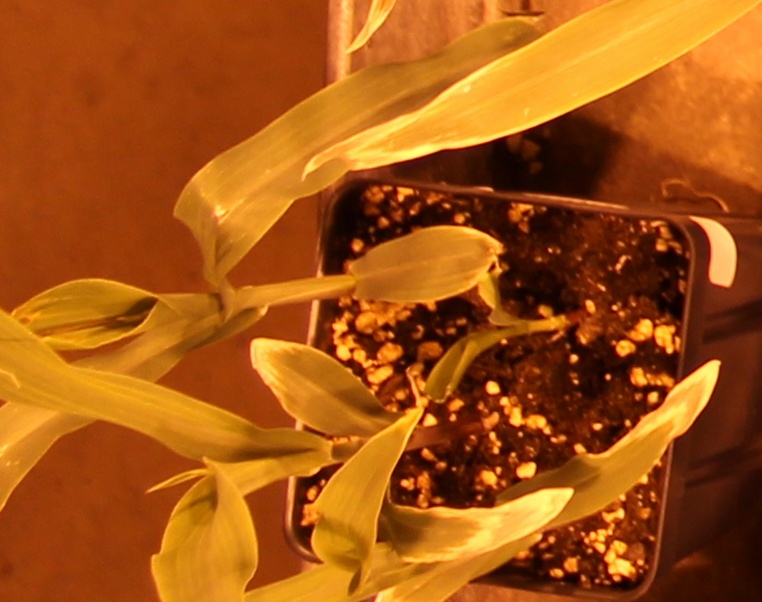
Label: Corn